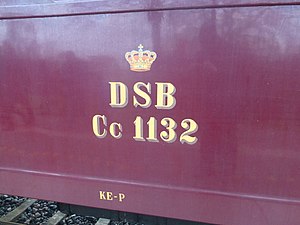
Litra (tog) / DSB 1941 – 1965/1966
Personvogn anskaffet af DSB i 1953, omlitreret til Bgh i 1969 og solgt til Lollandsbanen i 1982/83.[5][6]
Litra er indenfor jernbaneverdenen betegnelser for forskellige typer materiel. På dansk materiel benyttes udelukkende bogstaver enten enkeltvis eller i kombinationer, hvor de enkelte bogstaver har forskellige betydninger. I flere andre lande betegnes materiellet med tal eller en kombination af bogstaver og tal.